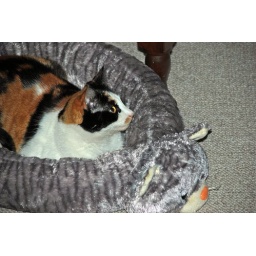
Cleo in cat bed